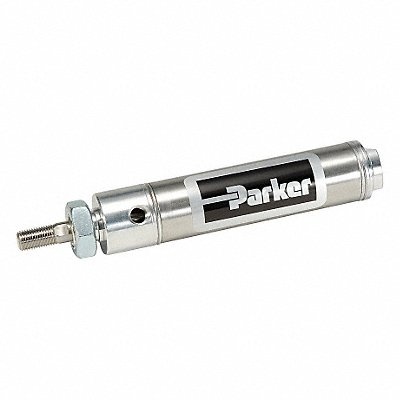
Round Air Cylin 2InBore 6InStroke
Air Cylinder Body Material Stainless Steel Cylinder Type Round Body Cylinder Repair Non-Repairable Magnetic Piston Non-Magnetic Piston Mounting Type Nose Bore Diameter 2 in Cushion Type None Stroke Length 6 in Inlet Size 1/4 in Air Inlet Type NPT Spring Retraction Force Not Applicable Cylinder Action Double Acting Number of Rods Single Rod System of Measurement Inch Mounting Location Front Body Material Grade 304 Body Diameter 2 1/16 in Inlet Gender Female
Brand: Parker
Category: Business & Industrial > Material Handling > Conveyors > Pneumatic Conveyors